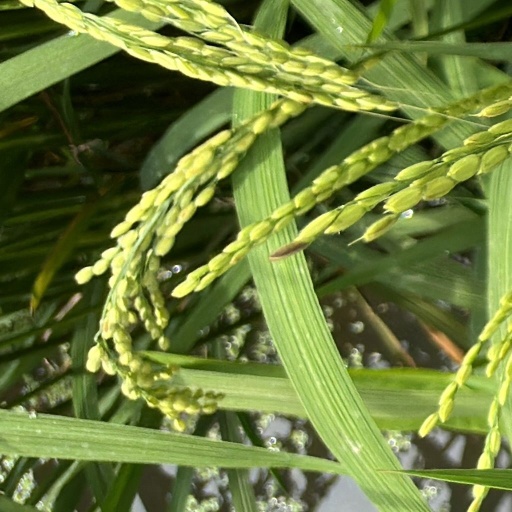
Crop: rice